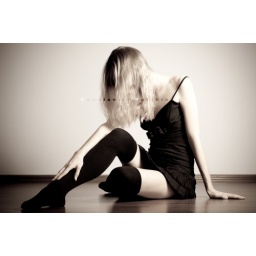
young beautiful woman in black dress and stockings sitting against wall